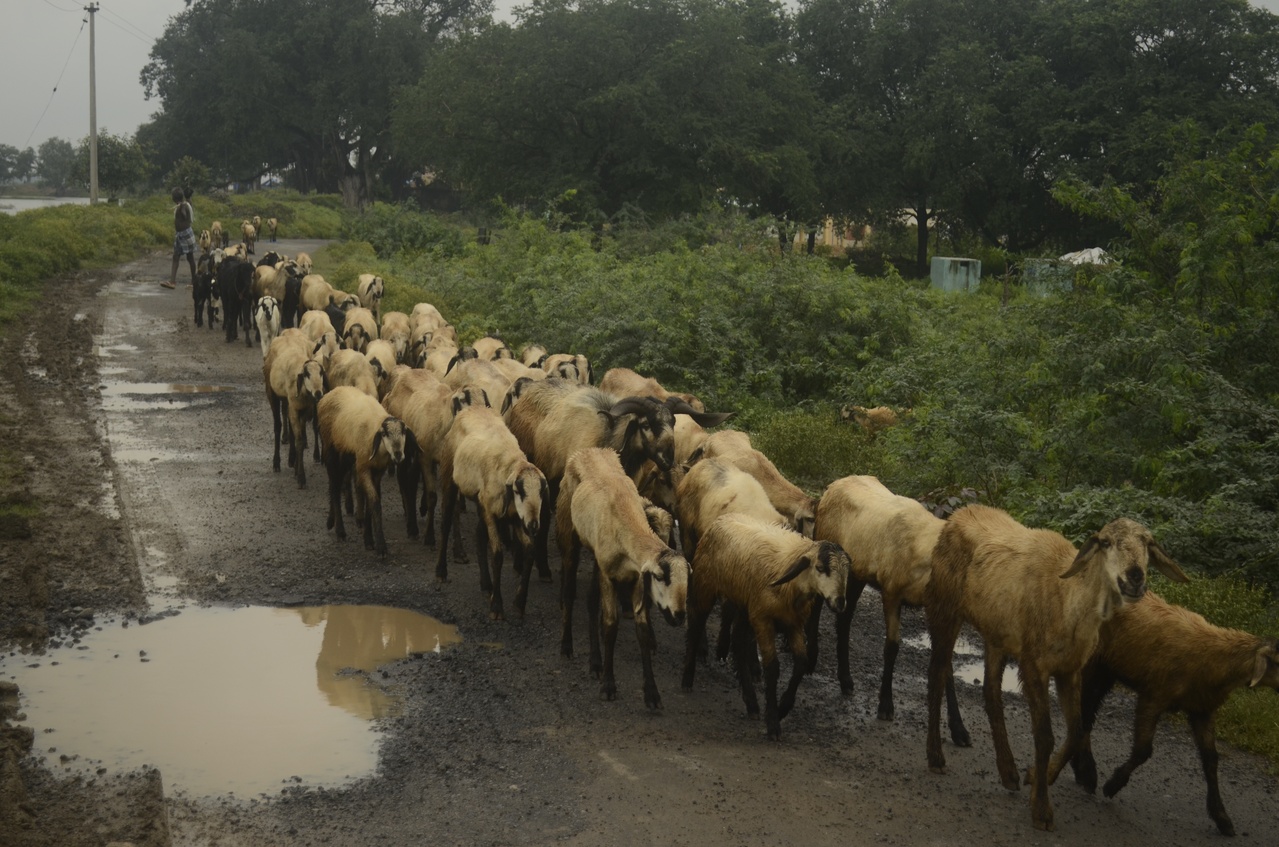
Sheeps going for grazing in Sathanur Village, Perambalur.